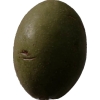
Label: nut